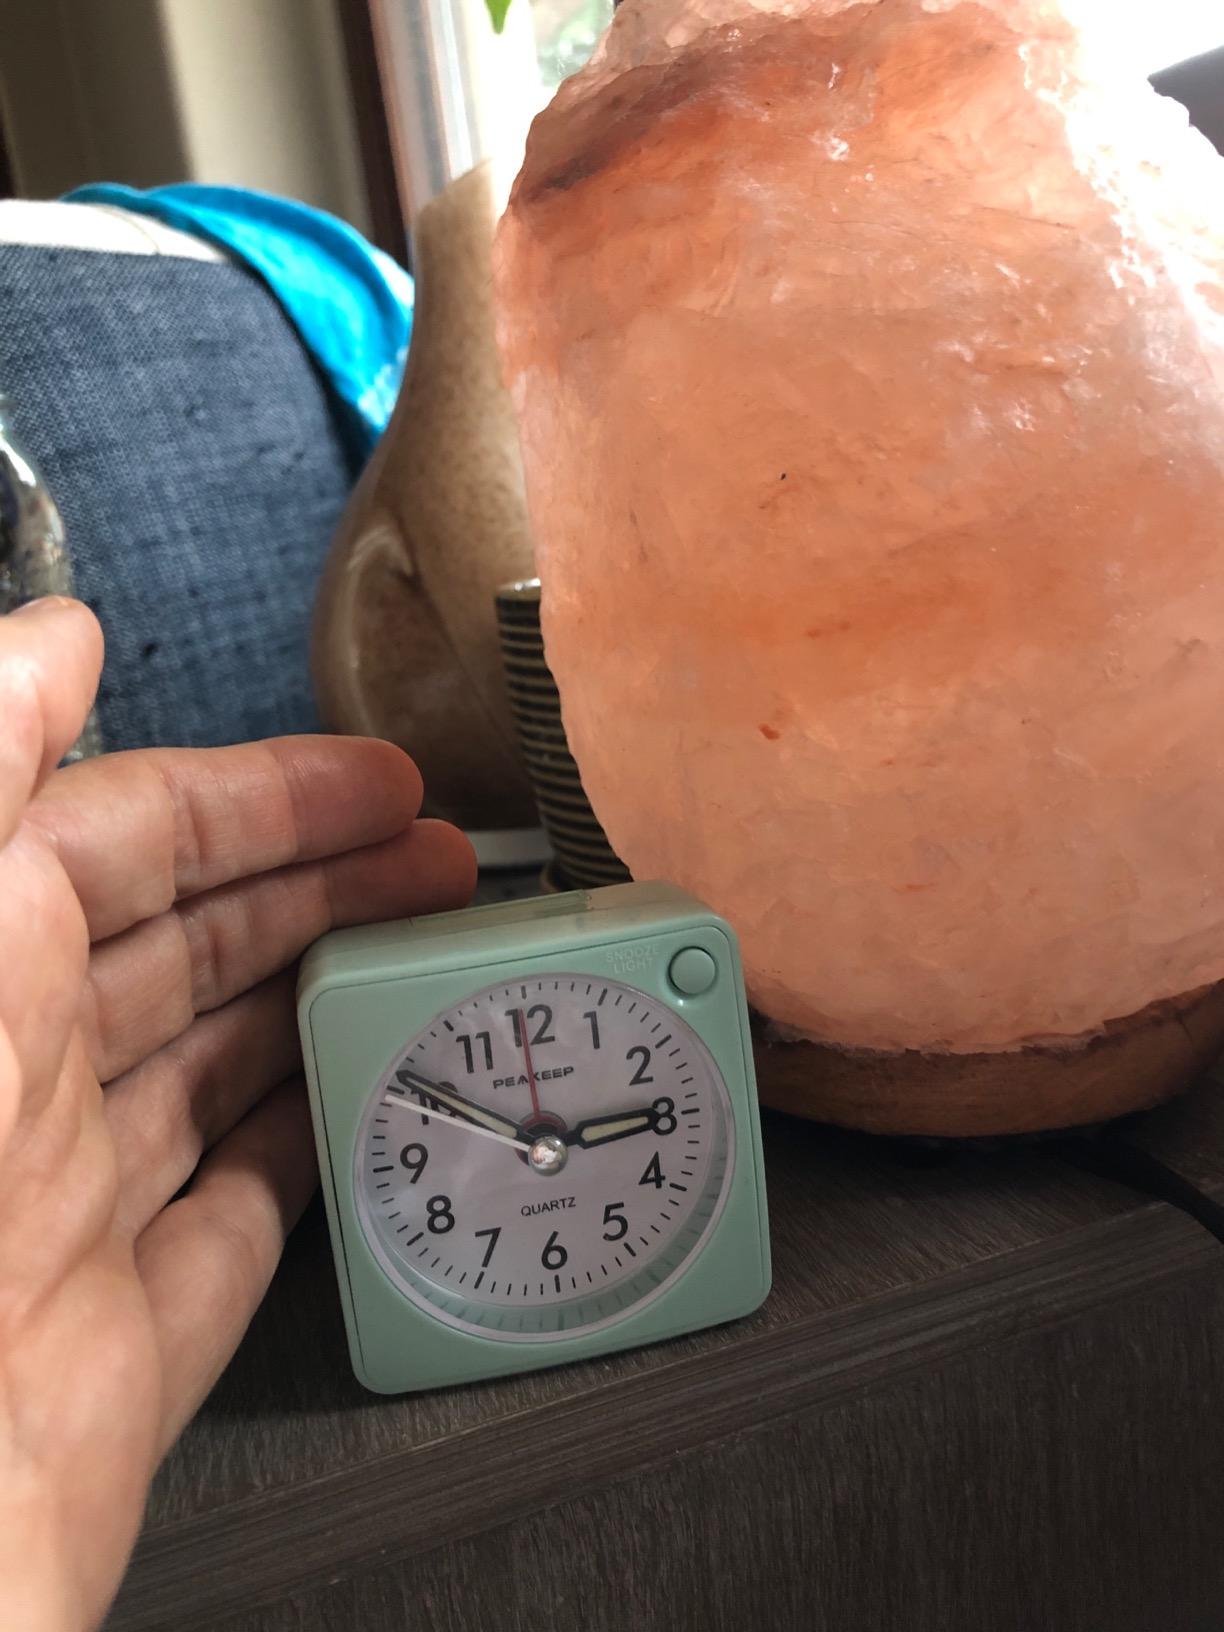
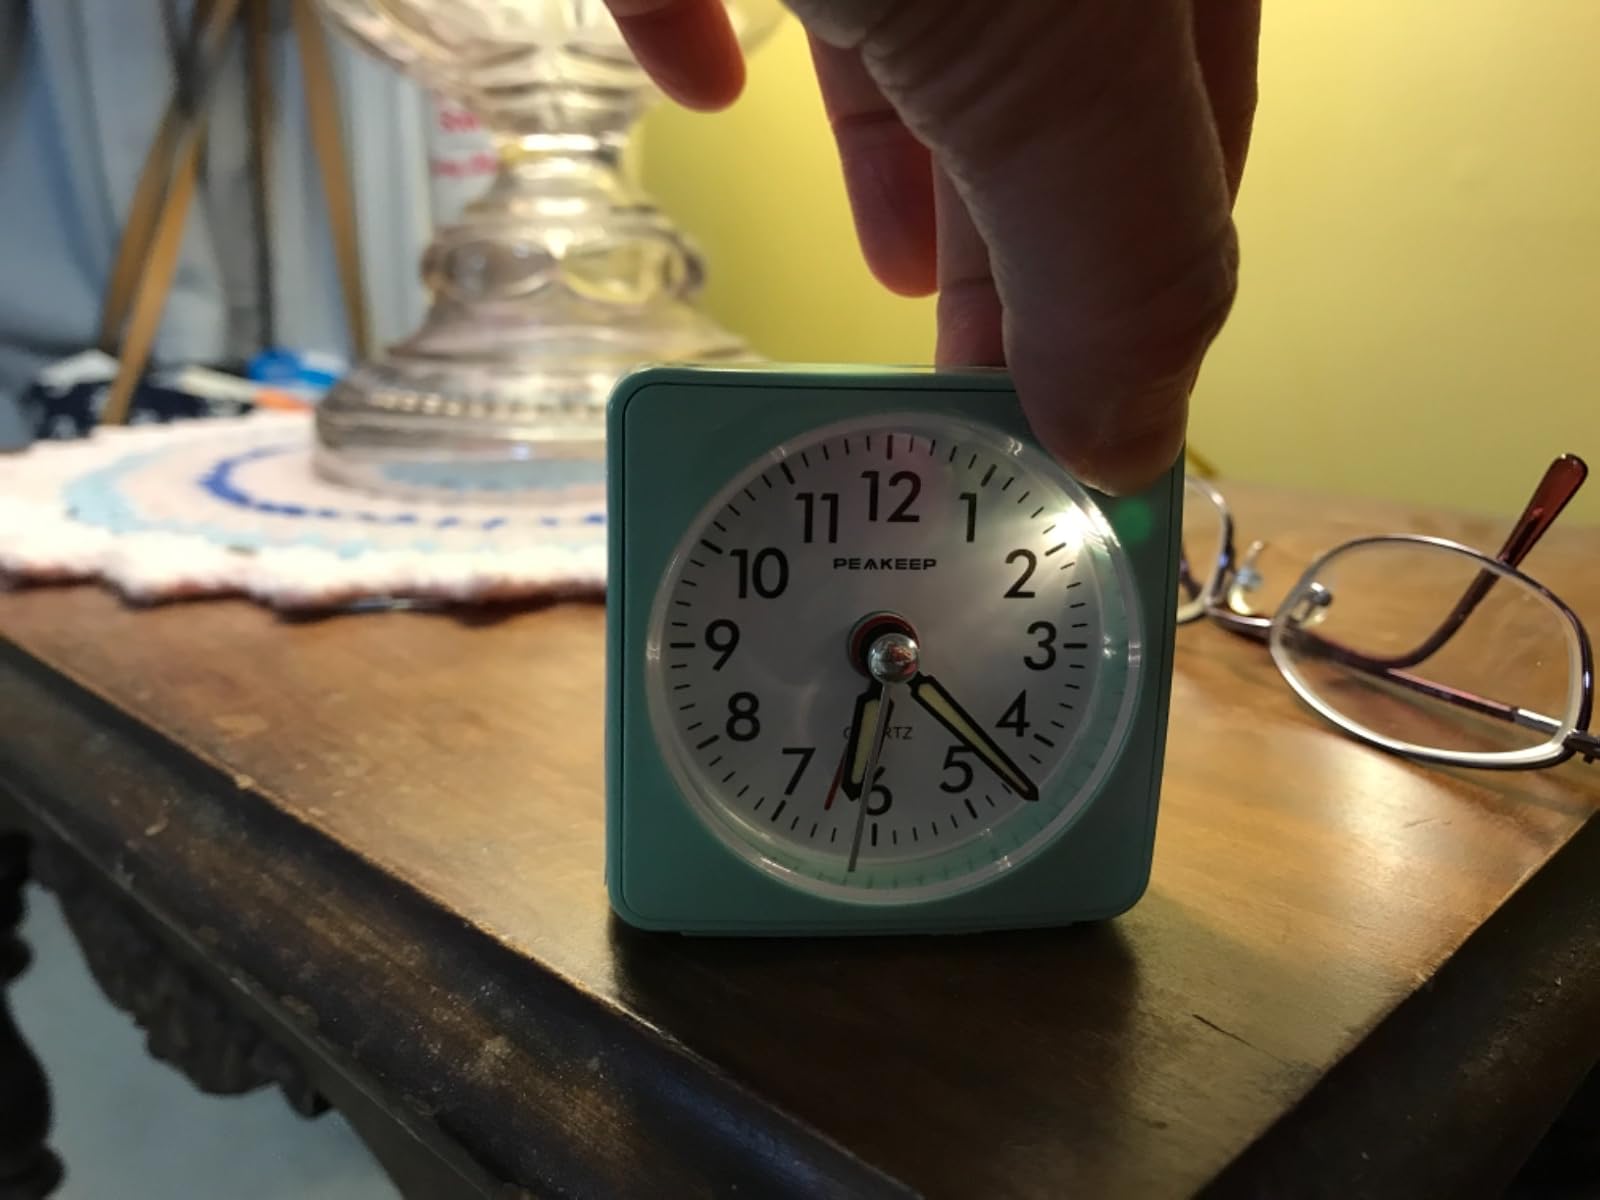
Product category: clock
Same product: yes